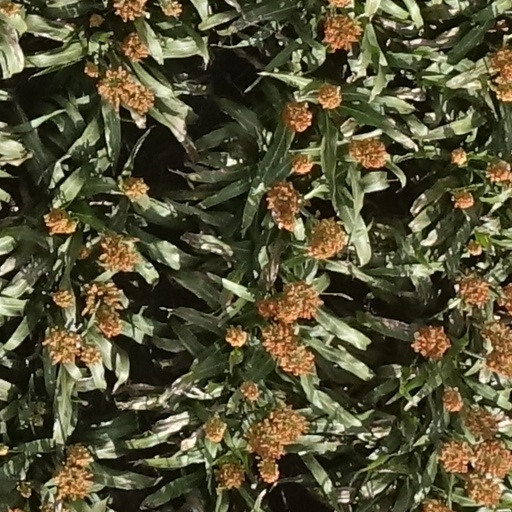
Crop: sorghum